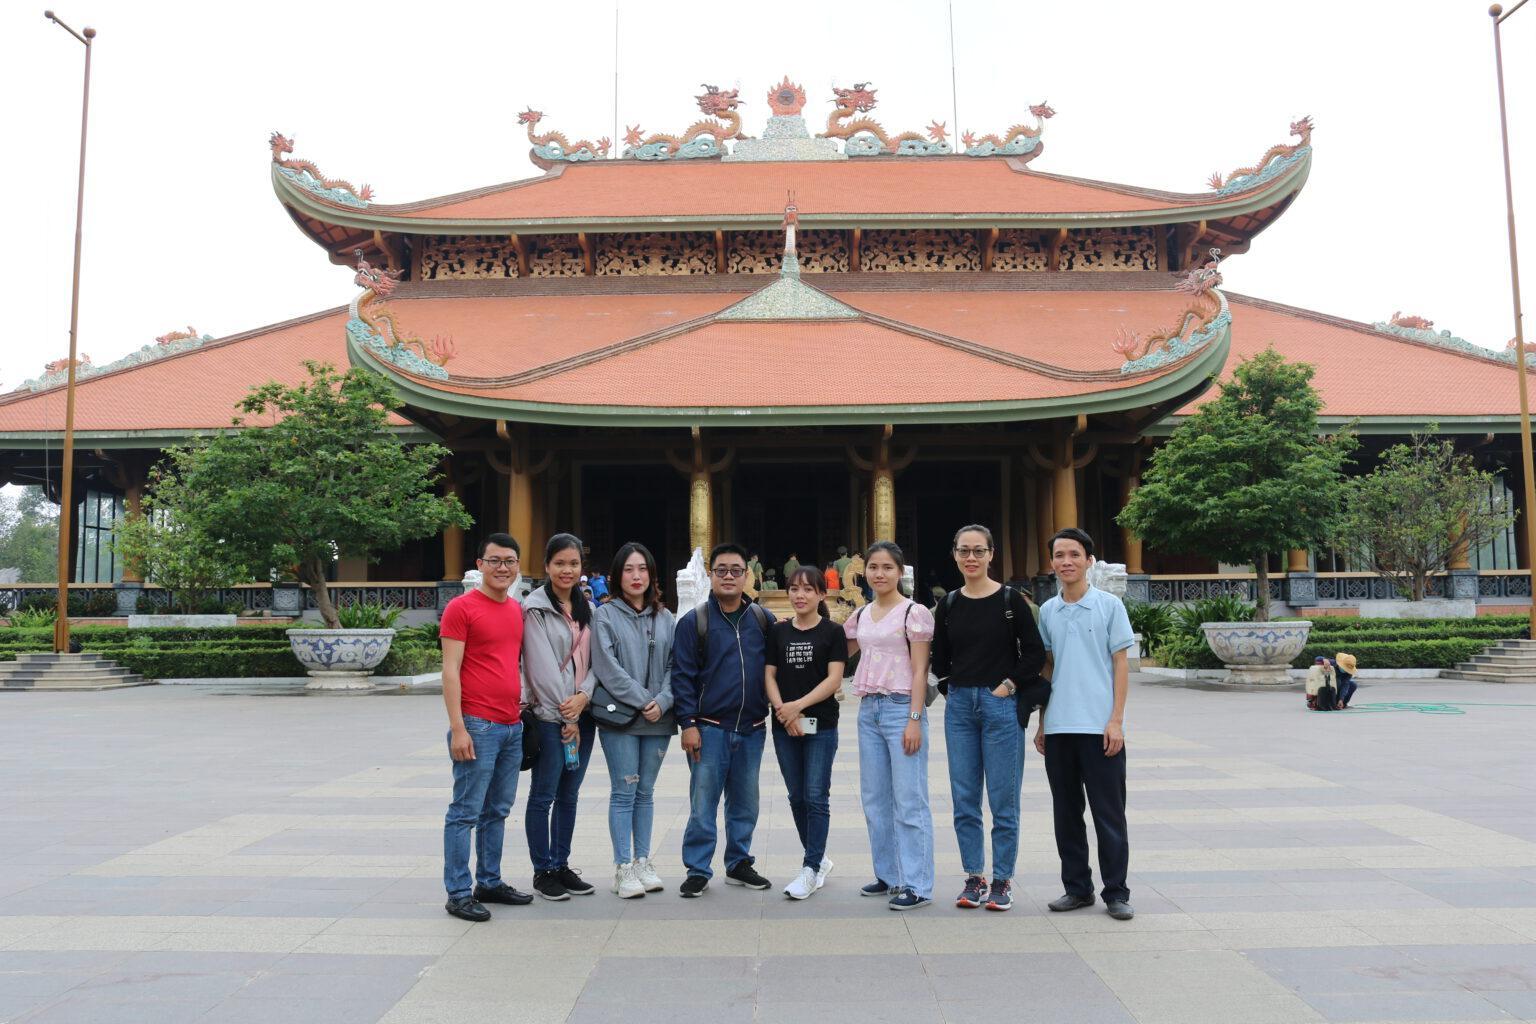
có một nhóm người đang chụp ảnh tập thể ở trên sân